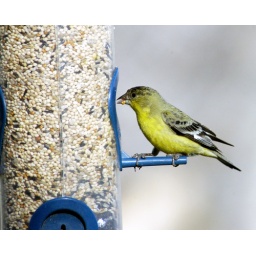
Small bird by house